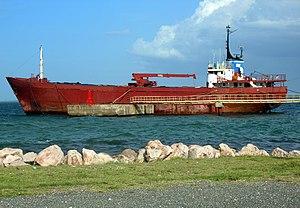
Un navire cargo à quai à Cap-Haïtien, Haïti. Vieux de 30 à 40 ans et sans nom, il est sans doute prêt à être démoli ou à finir comme épave.
La démolition navale est le processus par lequel un bateau ou un navire est démantelé en fin de vie afin d'en recycler les différents éléments.
Un cargo polyvalent, aussi appelé cargo de divers, est un navire de charge destiné au transport de marchandises. Contrairement aux porte-conteneurs ou aux vraquiers par exemple, ils sont peu spécialisés et sont plutôt caractérisés par leur polyvalence : ils emportent des marchandises diverses, emballées ou non, en sacs, en vrac, en conteneurs, des voitures, des produits manufacturés, etc. ainsi que des marchandises emballées dans des formats non conventionnels et des marchandises transportées à l'unité